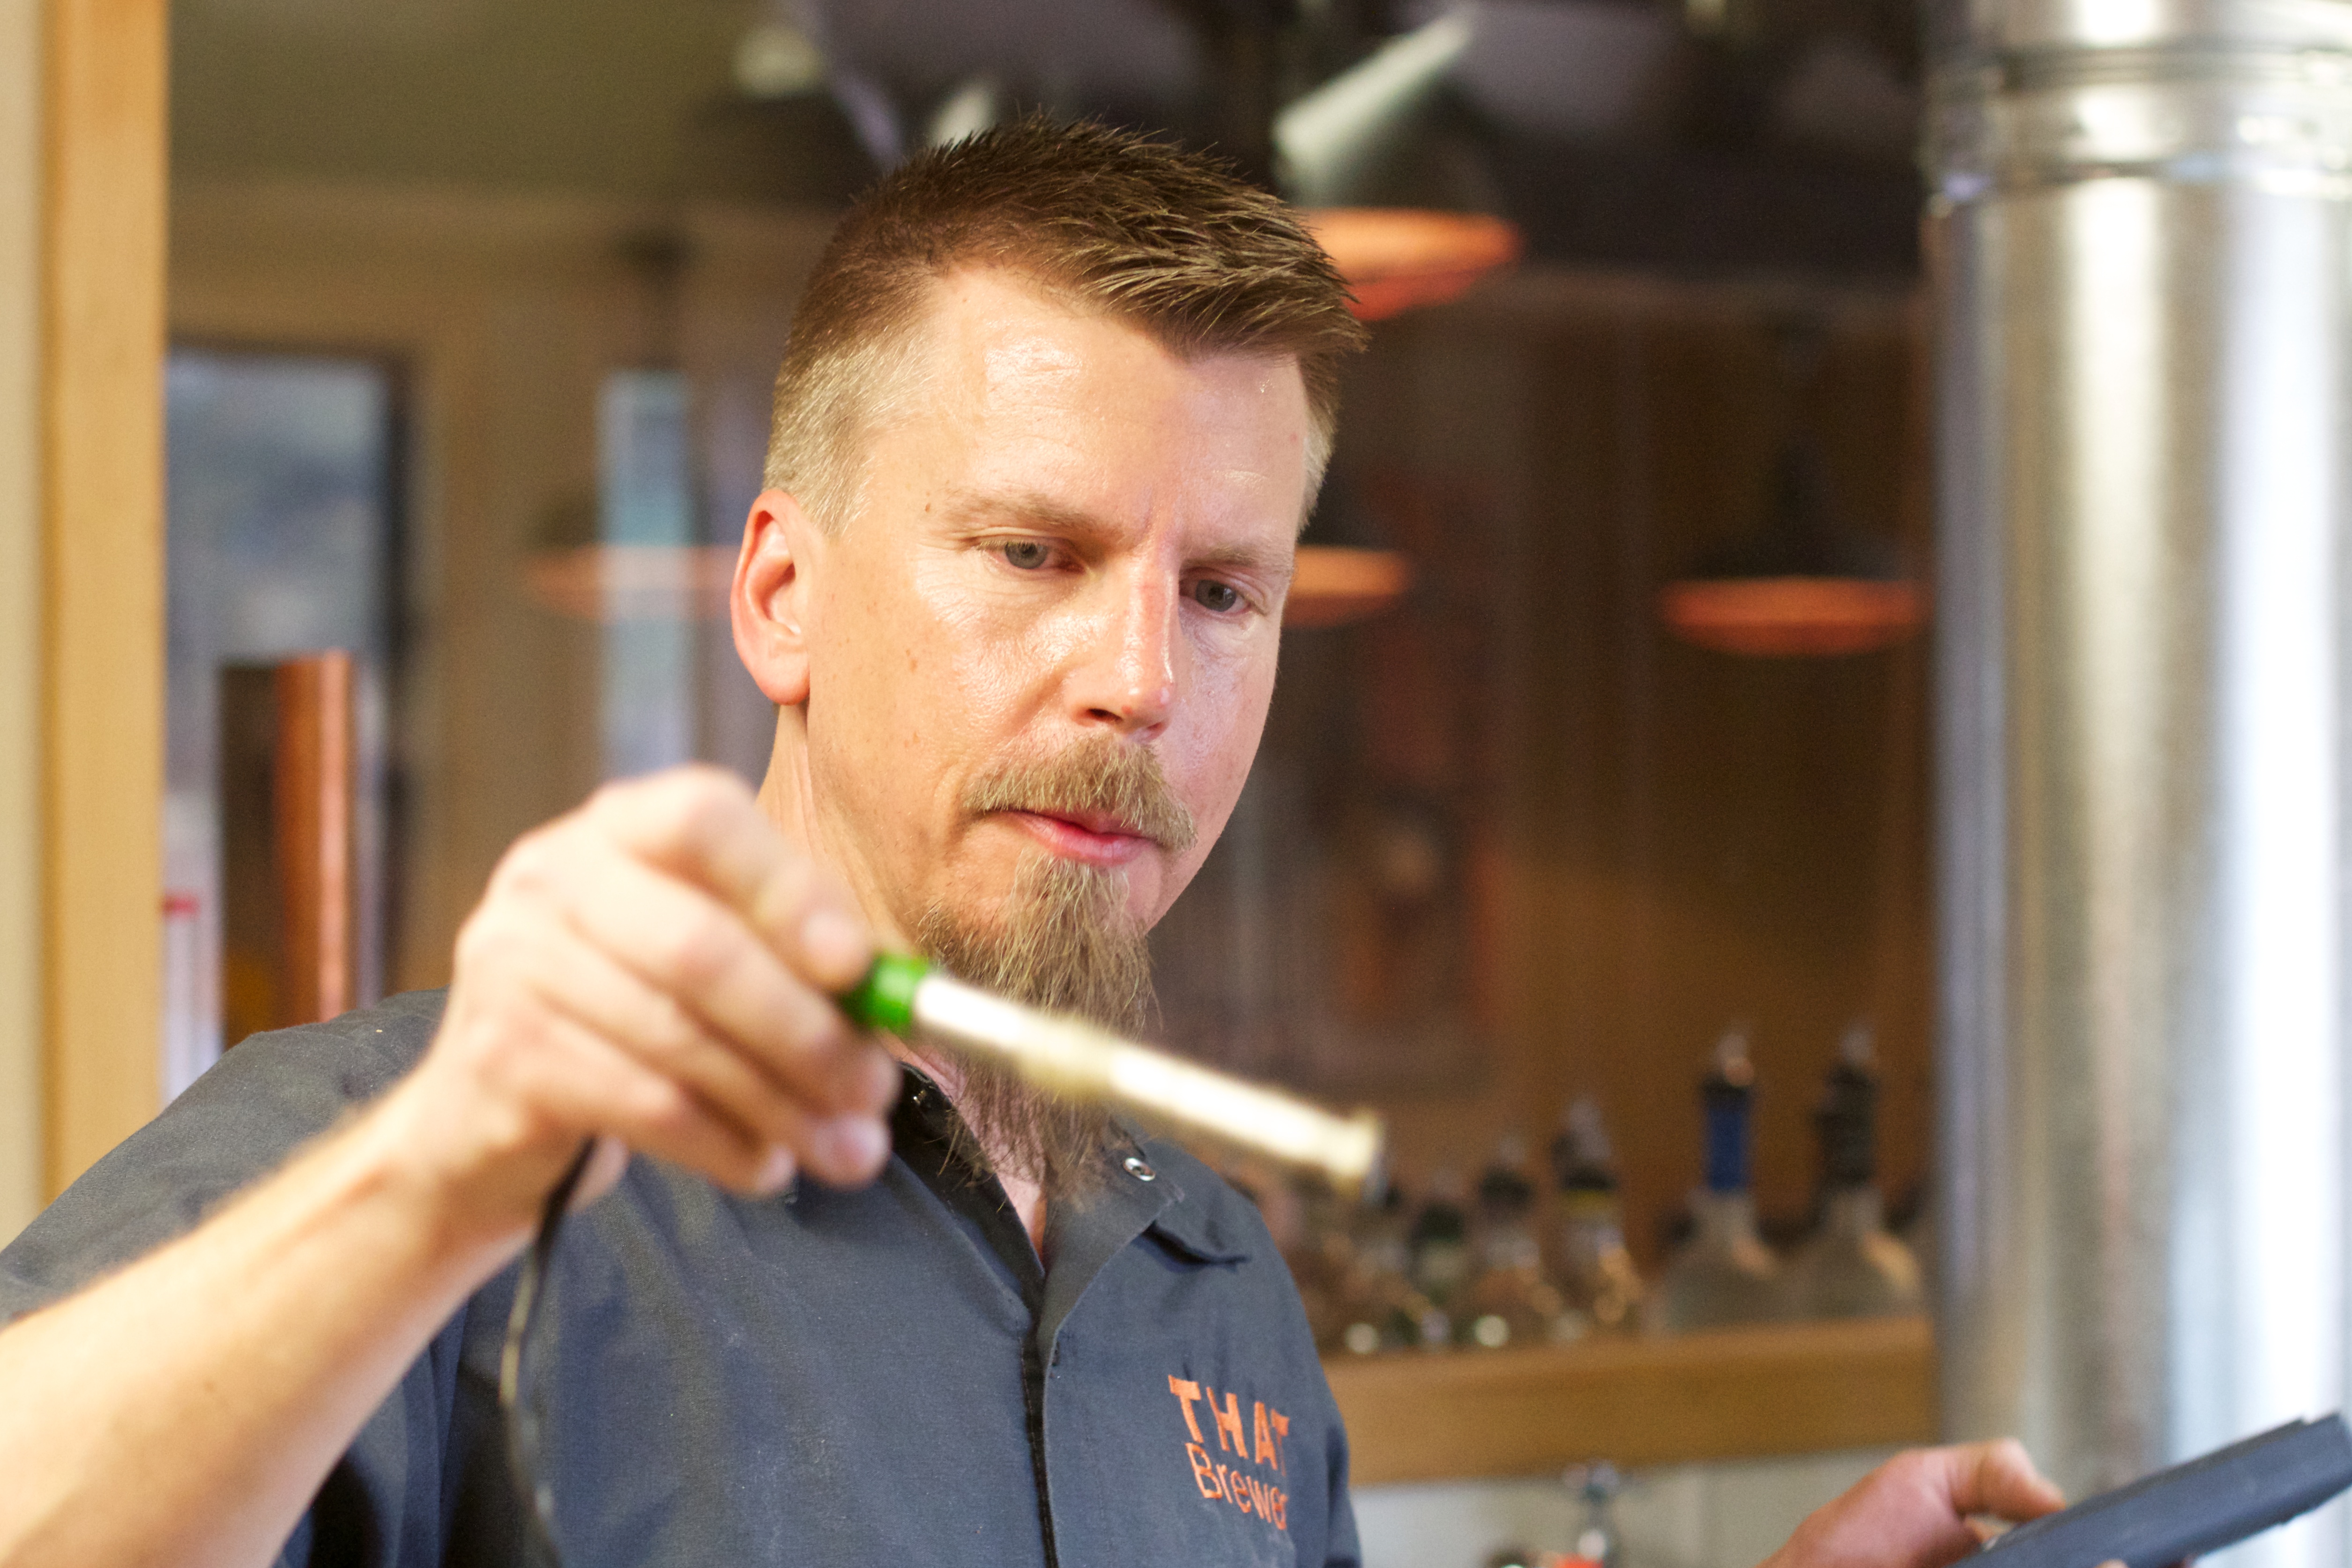
person, beer, thatbrewery